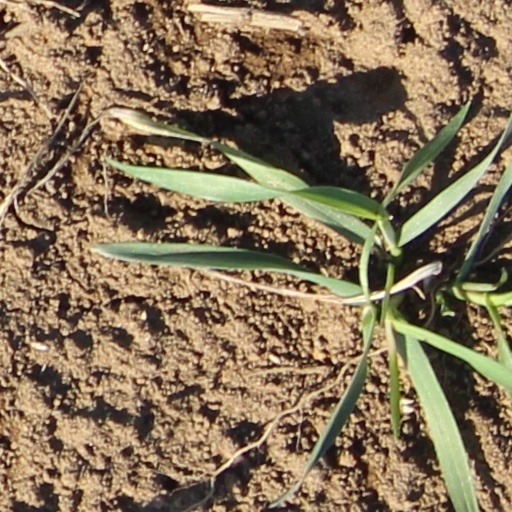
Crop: wheat